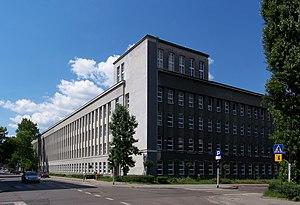
L'École polytechnique de Silésie est une université publique polonaise fondée en 1945 formant des ingénieurs, des architectes et des chercheurs dans les domaines techniques et technologiques. Elle compte environ 32 900 étudiants.